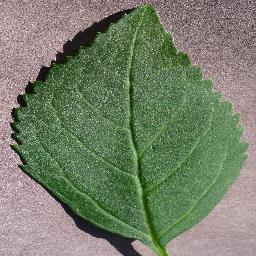
Label: Cherry___healthy